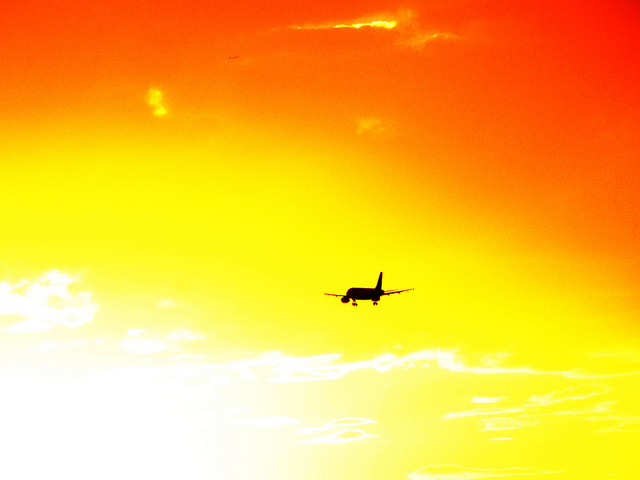
user: Given an image and a question. Answer the question in a short answer. Question: Name the aircraft model shown in this picture? Short Answer:
assistant: boeing 737